Smartavia

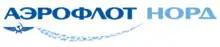
Aeroflot-Nord logo, 2004-2009

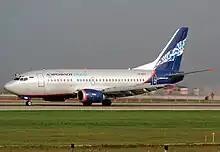
A Smartavia Boeing 737-500 in the former livery, operated by the former brand Aeroflot-Nord

The airline was formed in 1963 as Arkhangelsk United Aviation Squadron and became AVL Arkhangelsk Airlines in 1991.